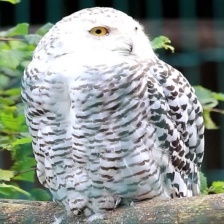
Species: SNOWY OWL
Scientific name: BUBO SCANDIACUS
ImageNet parent category: great_grey_owl